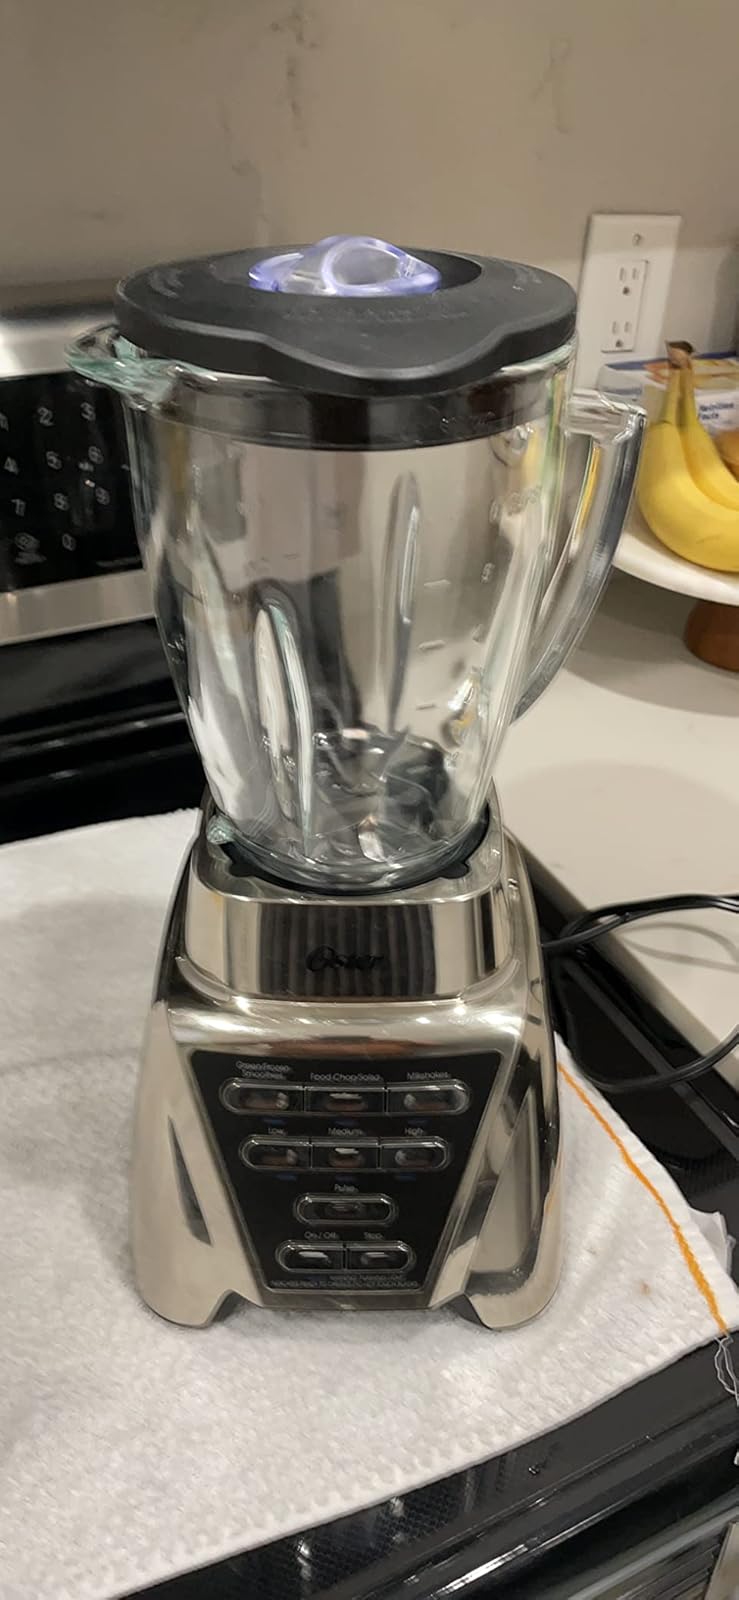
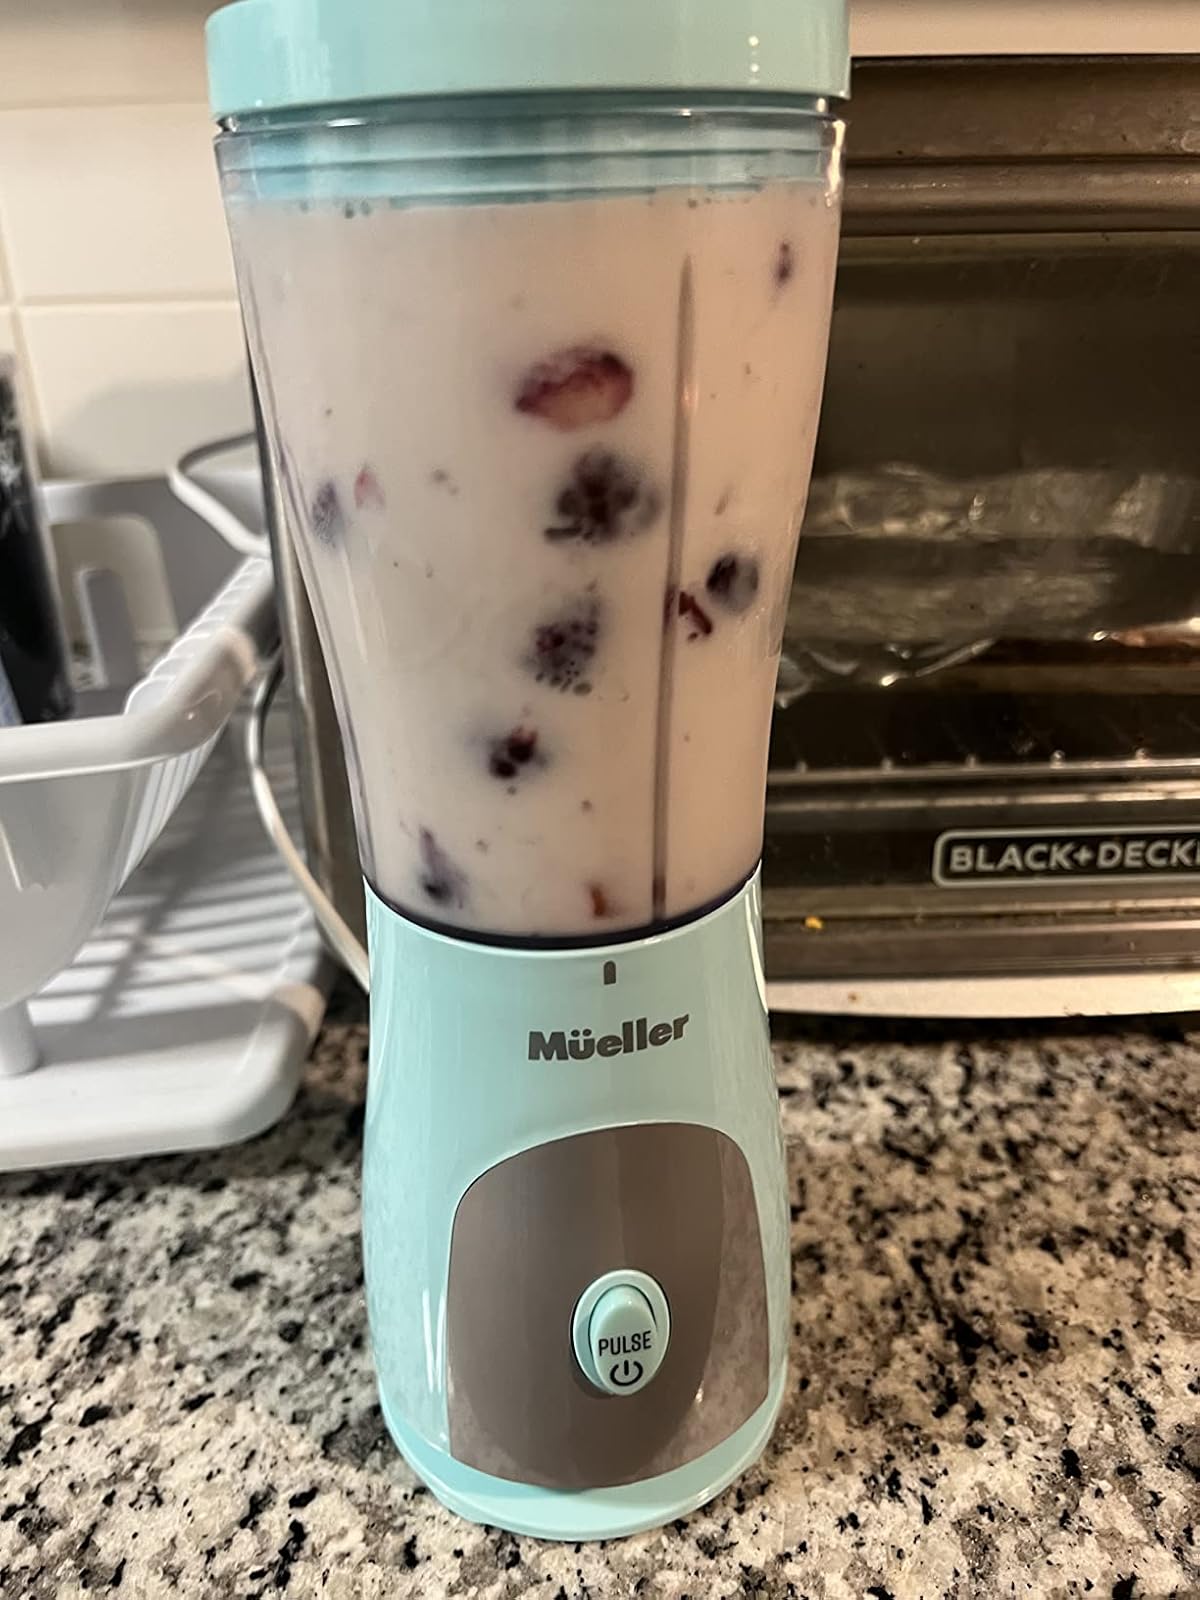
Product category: items_blender
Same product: no